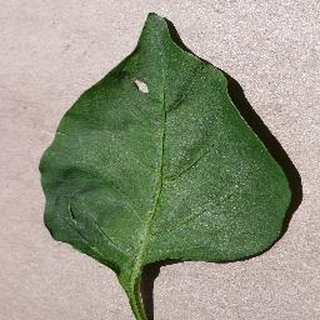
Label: healthy_bell_pepper